Australia at the 1996 Summer Paralympics

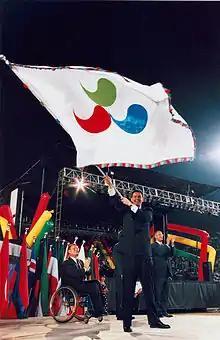
Michael Knight with the IPC flag at the closing ceremony

As representative for the next host city, Michael Knight, the New South Wales Minister for the Olympics, was presented with an IPC flag during the closing ceremonies. The success of the Atlanta games would continue on with the games being locked in for Sydney for the 2000 Sydney Paralympics.